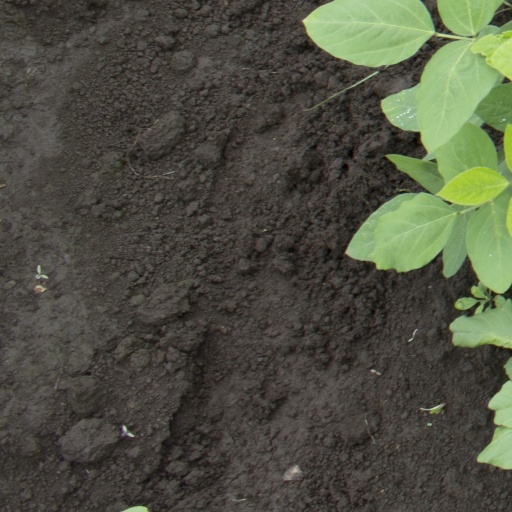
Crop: soybean